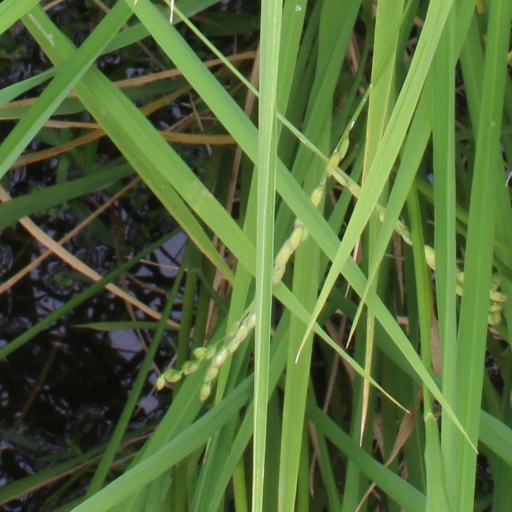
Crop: rice